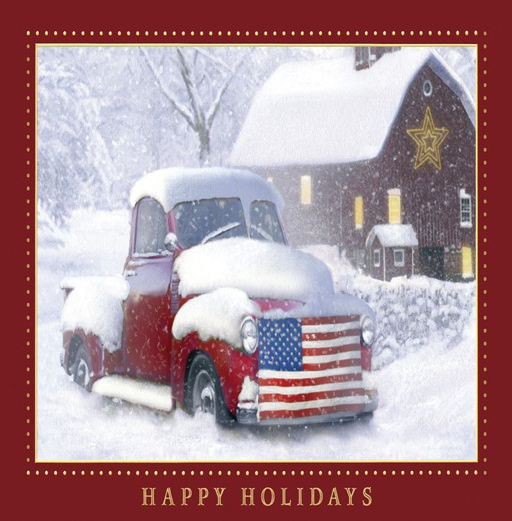
holiday greeting cards - a vintage truck at rest is decked out with a flag across the grill sending a patriotic message this holiday season person